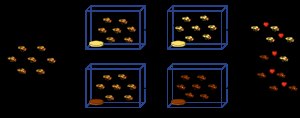
Artsdannelse
Et eksperiment med artsdannelse hos bananfluer, som blev udført af Diane Dodd i 1989.
Ordet artsdannelse betegner de processer, der fører til dannelsen af nye arter. Artsdannelse er en del af den biologiske evolution.